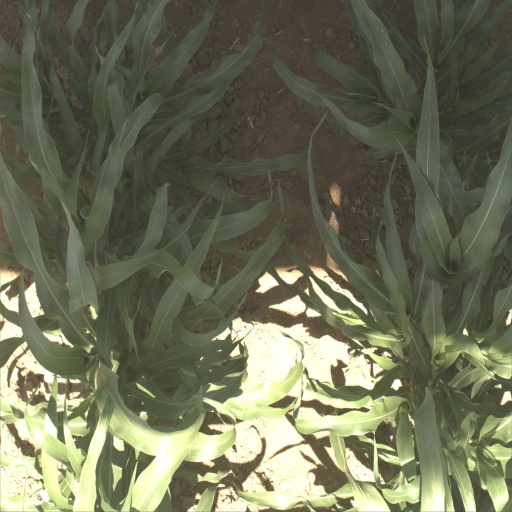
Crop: sorghum